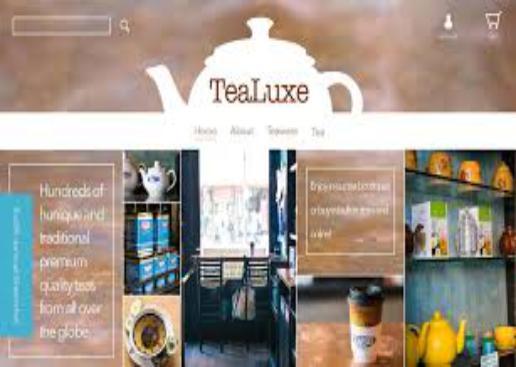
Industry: Food